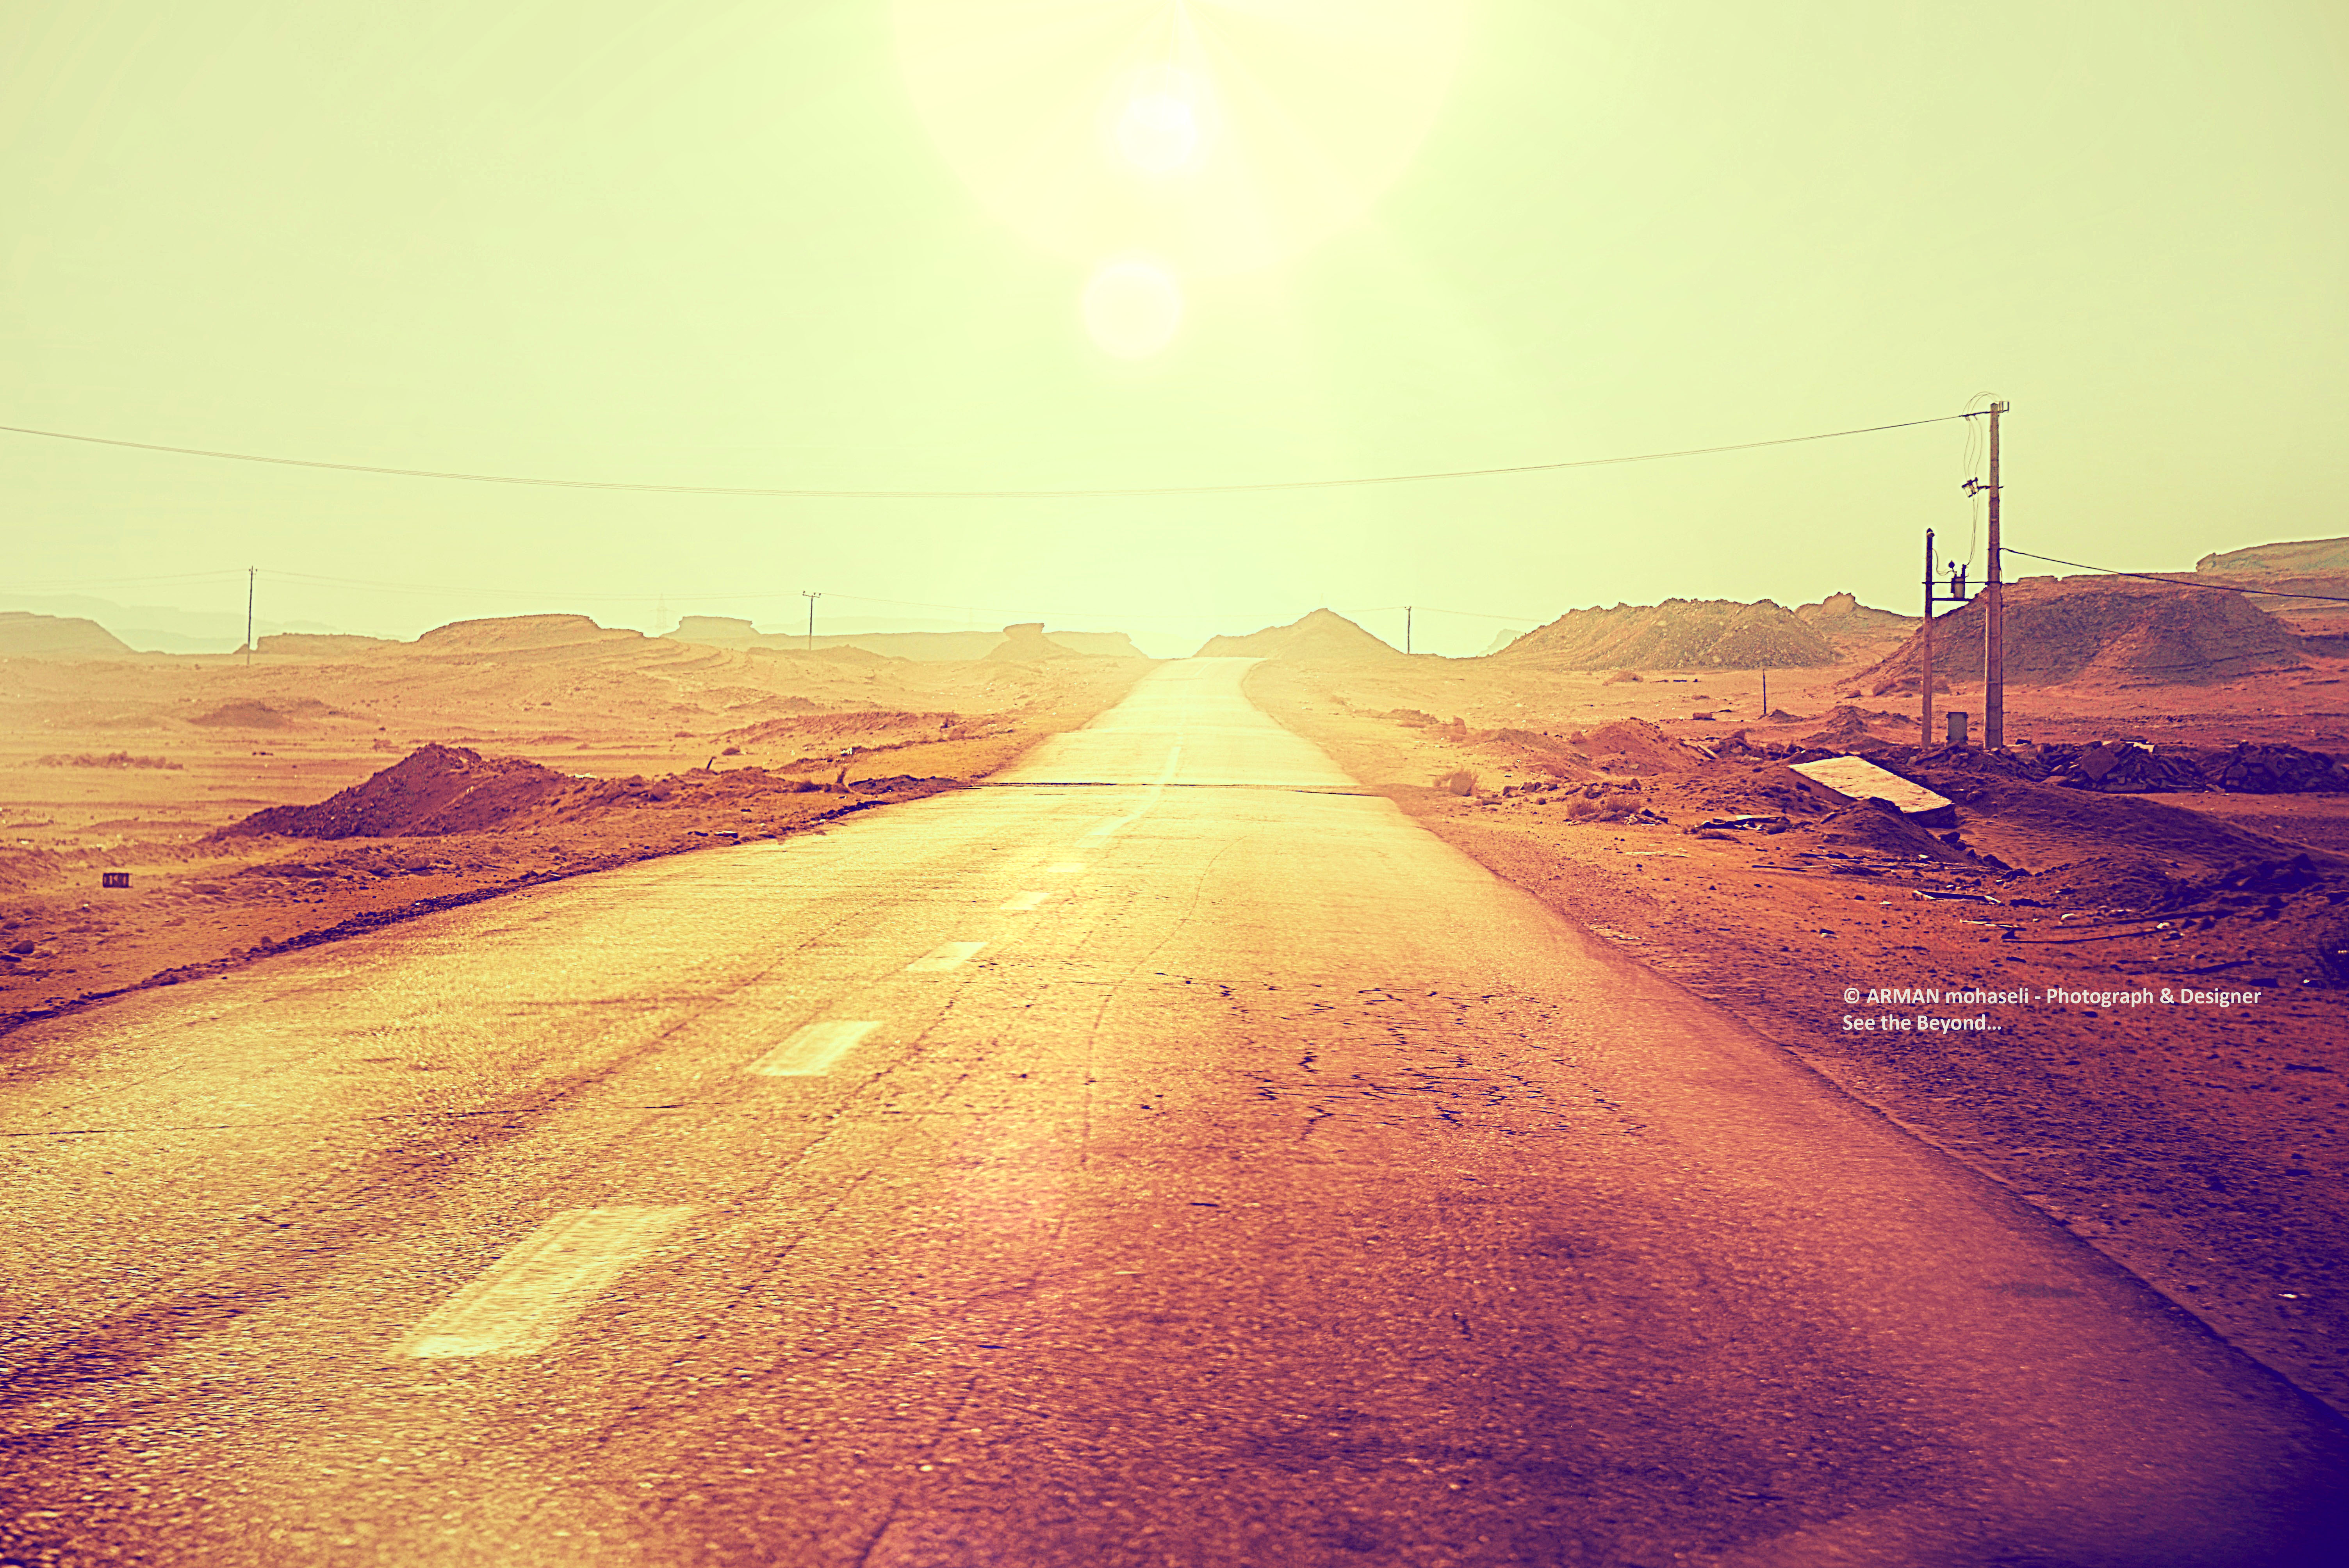
photography, sky, horizon, road, morning, light, atmosphere, sunlight, sun, ecoregion, plain, line, sunrise, evening, landscape, sand, dawn, hill, field, stock photography, cloud, dirt road, steppe